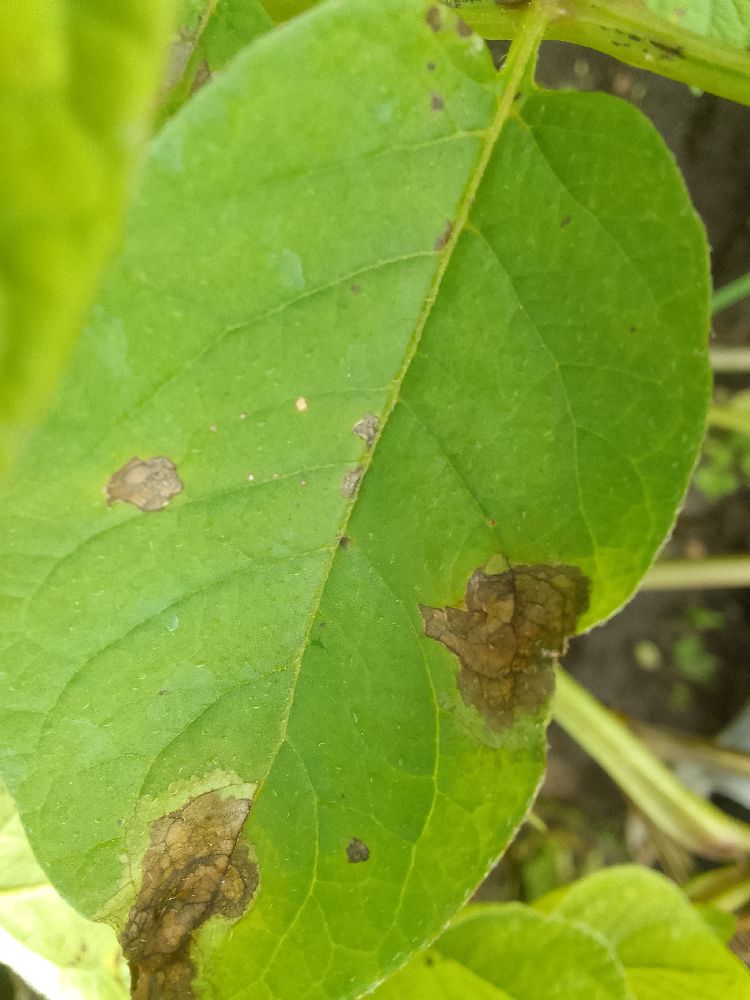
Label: Late blight